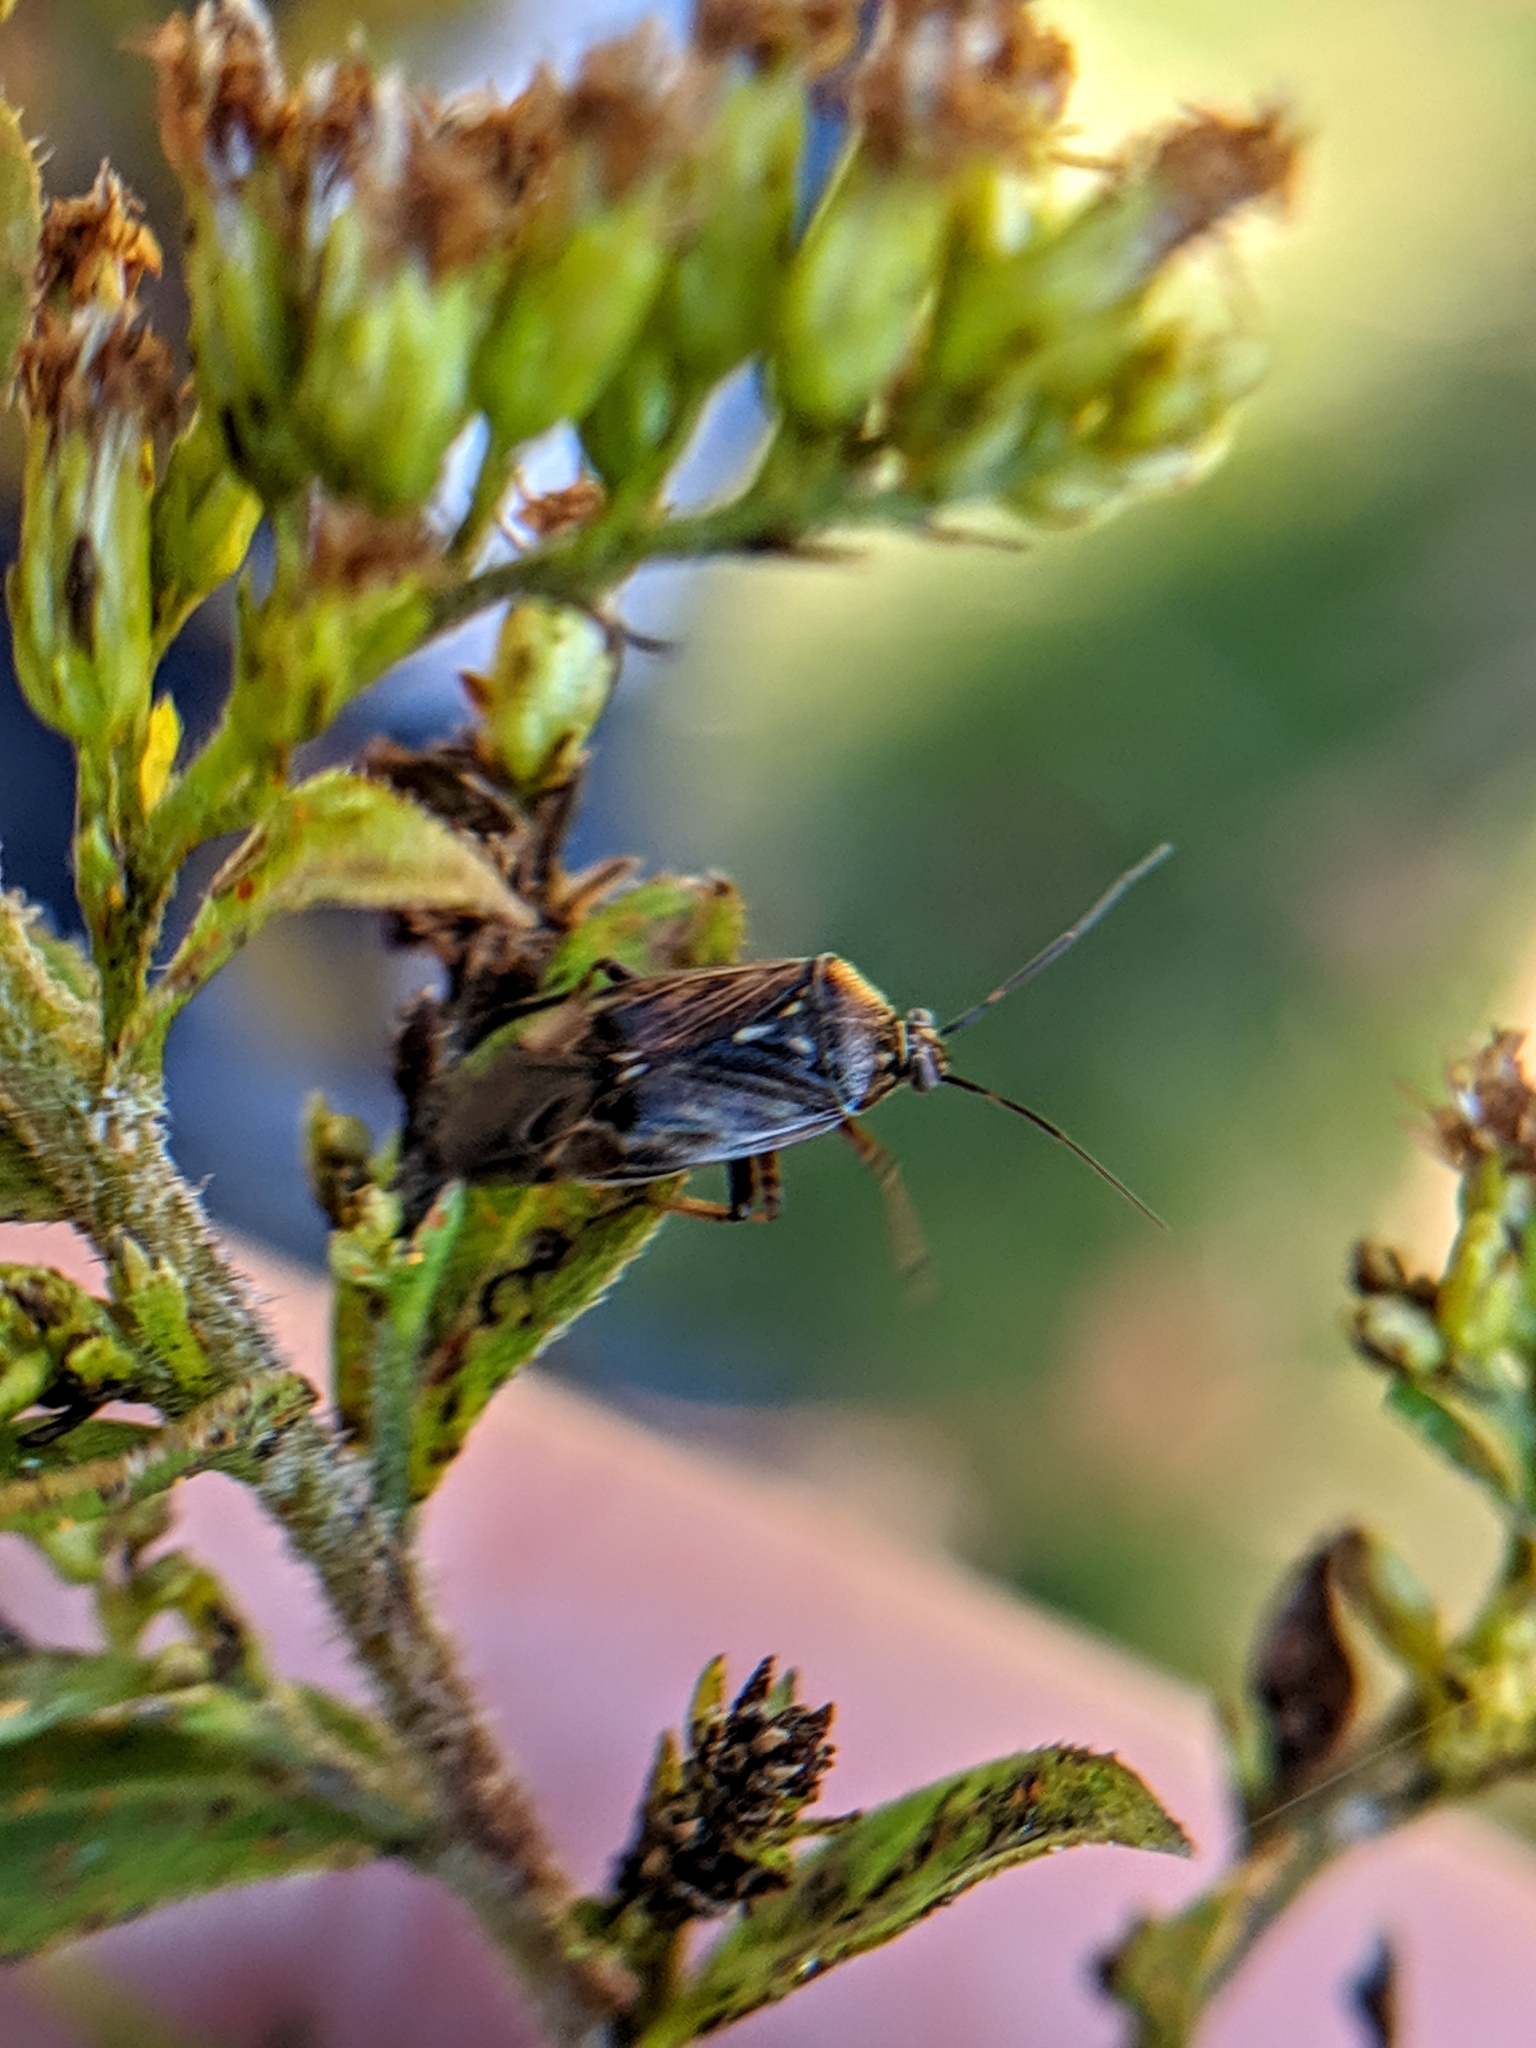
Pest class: lygus_bug